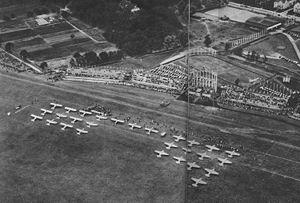
Le RWD-9 était un avion de sport polonais, conçu au début des années 1930 par l'équipe RWD pour participer au 4ᵉ Challenge de tourisme international, se tenant à Varsovie pendant les mois d'août et septembre 1934.